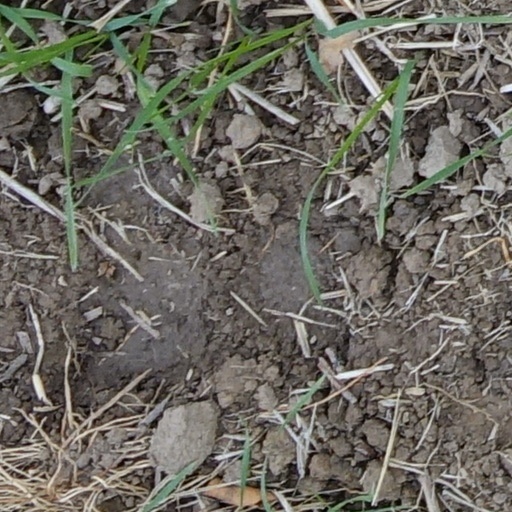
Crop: wheat